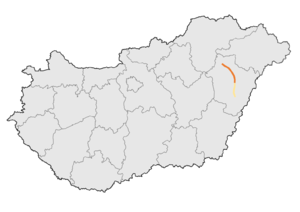
L'autoroute M35 est une autoroute située à l'est de la Hongrie, d'une longueur de 35 kilomètres. Elle relie Debrecen à Görbeháza, cette dernière étant directement reliée à la capitale Budapest par l'autoroute M3.